Gauḍa (city)

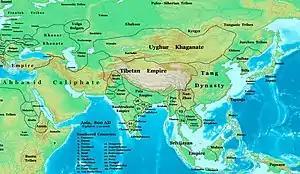
The Pala Empire

The Pala Empire was founded in the Gauda region during the rise of Gopala as king with the approval of an assembly of chieftains. The Pala Emperors carried the title "Lord of Gauda". The empire ruled for four centuries and its territory included large parts of northern India. According to historian D. C. Sicar, the term "Gauda" is an appropriate name for the Pala Empire itself. The Pala period saw the development of the Bengali language, script and other aspects of Bengali culture. Indeed, the term "Gaudiya" (of Gauda) became synonymous with Bengal and Bengalis.